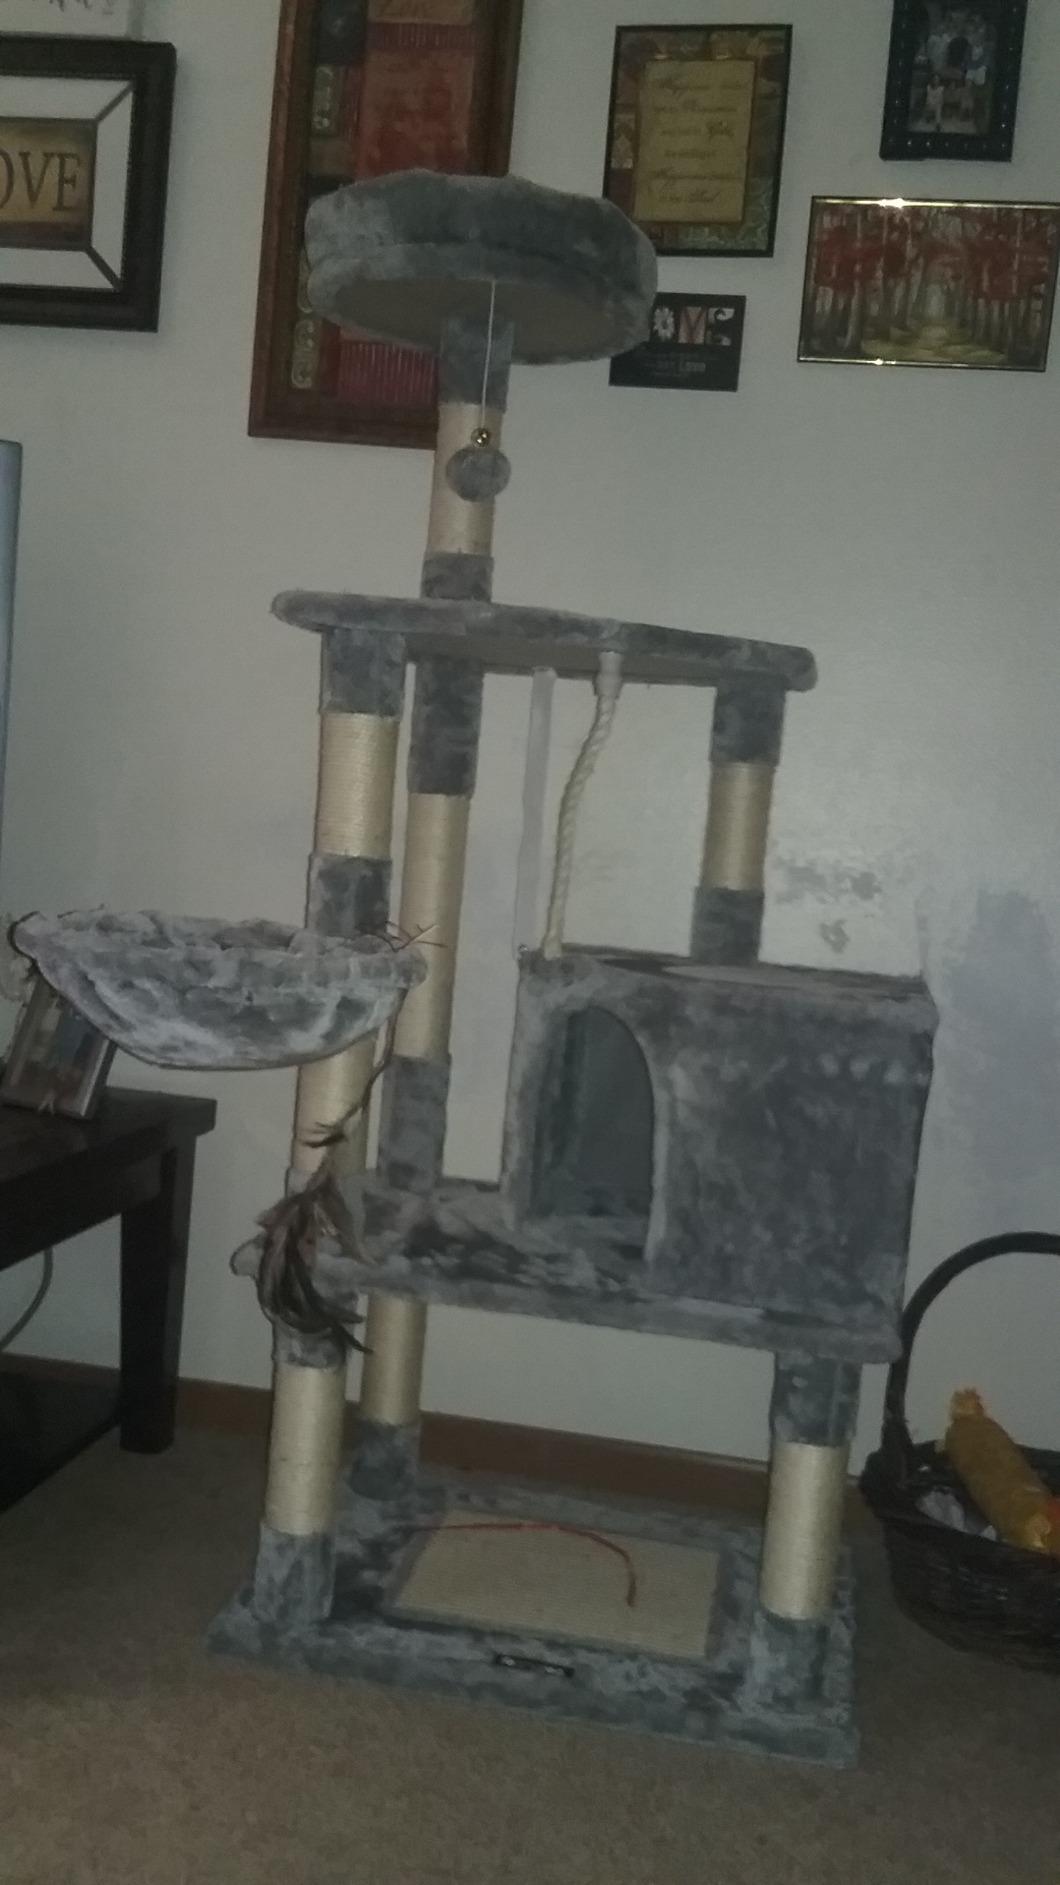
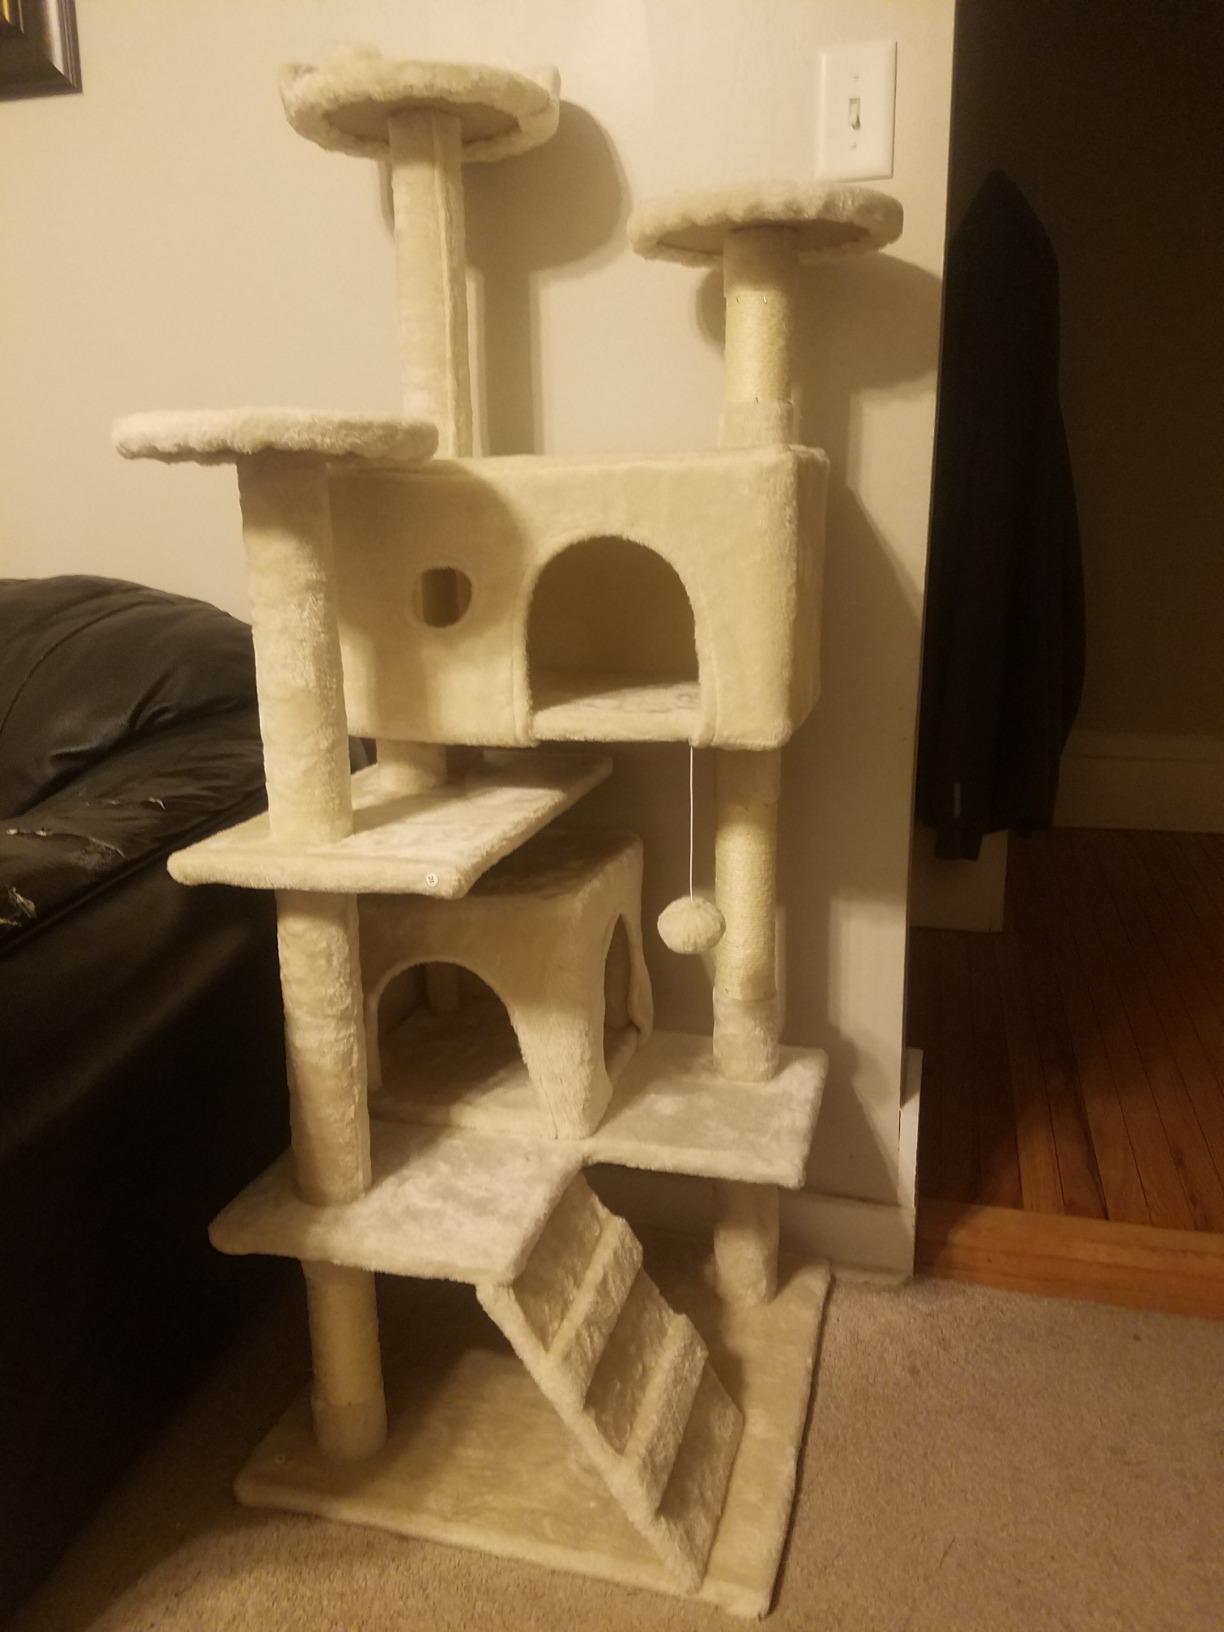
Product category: items_cat tree
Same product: no